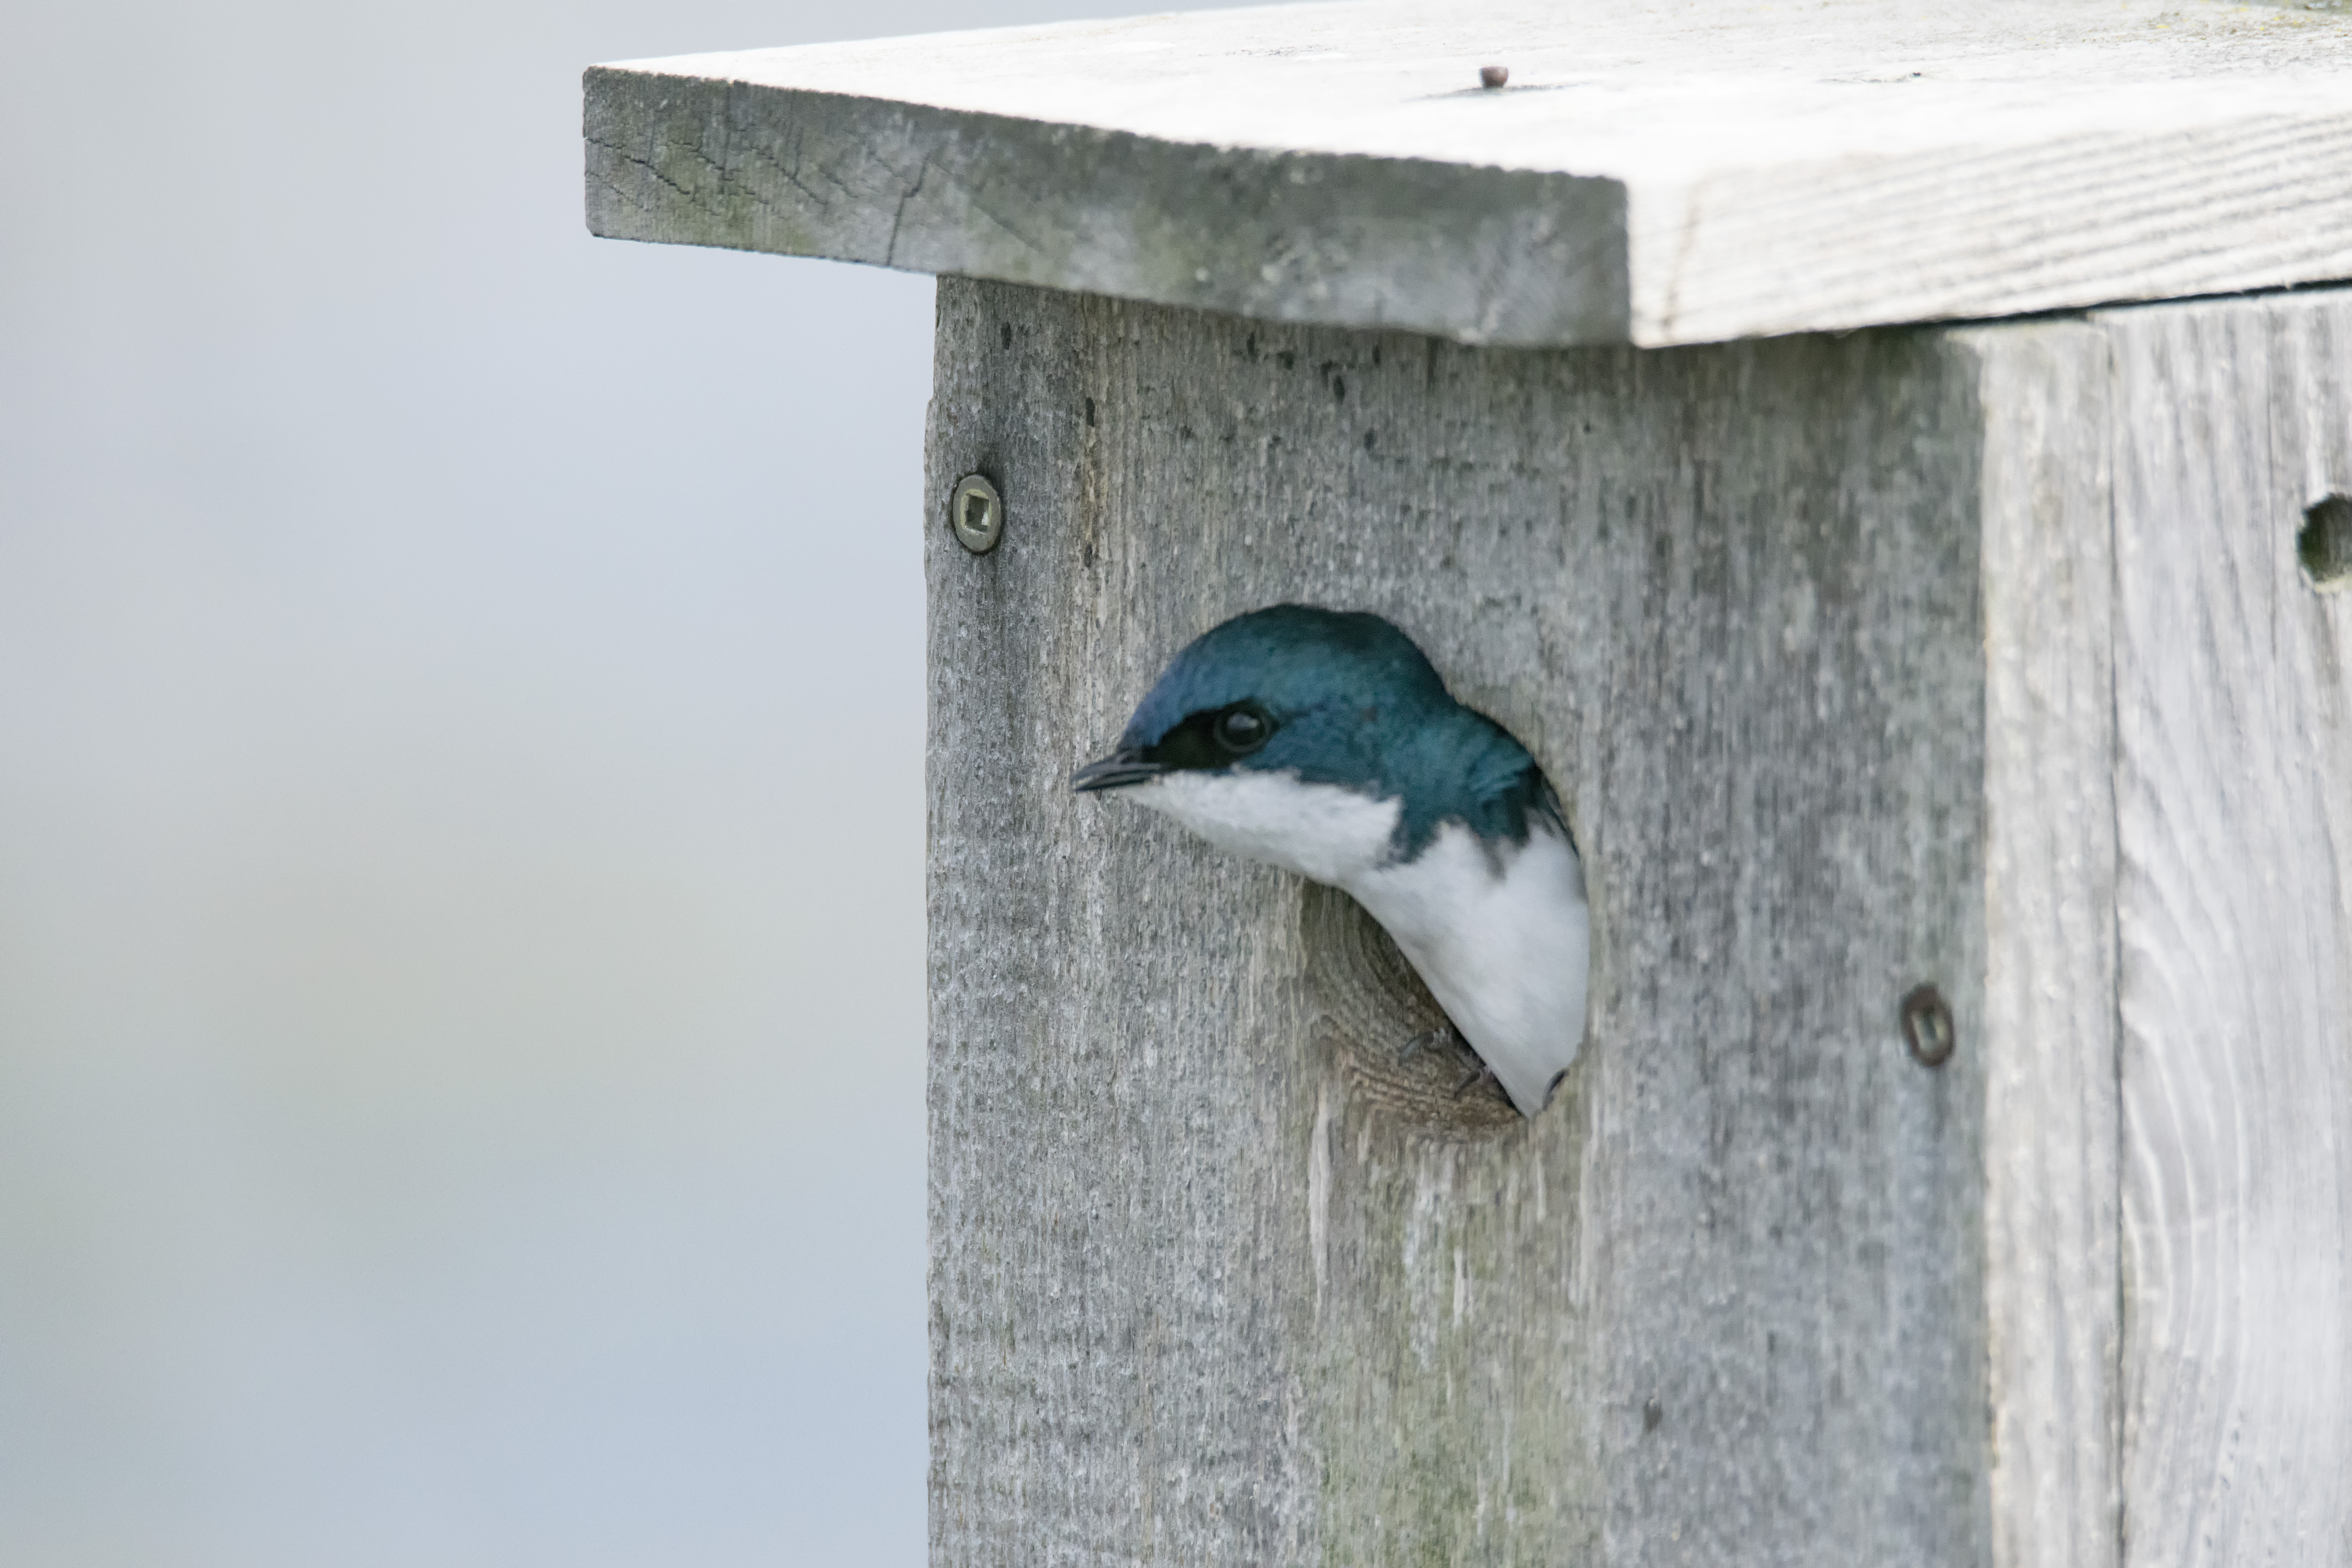
tree, bird, wing, blue, fauna, canada, vertebrate, quebec, bluebird, sherbrooke, oiseau, hirondelle, bicolore, swallow, perching bird